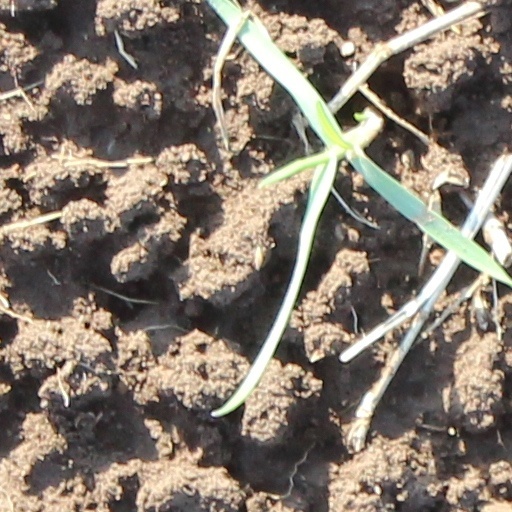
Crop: wheat